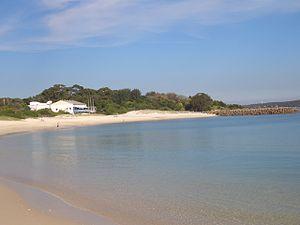
Phillip Bay est une banlieue du sud-est de Sydney, dans l’État de Nouvelle-Galles du Sud, en Australie, à 13 kilomètres au sud-est du quartier centre d'affaires de Sydney, dans la zone du gouvernement local de la ville de Randwick. Le code postal est : 2036.